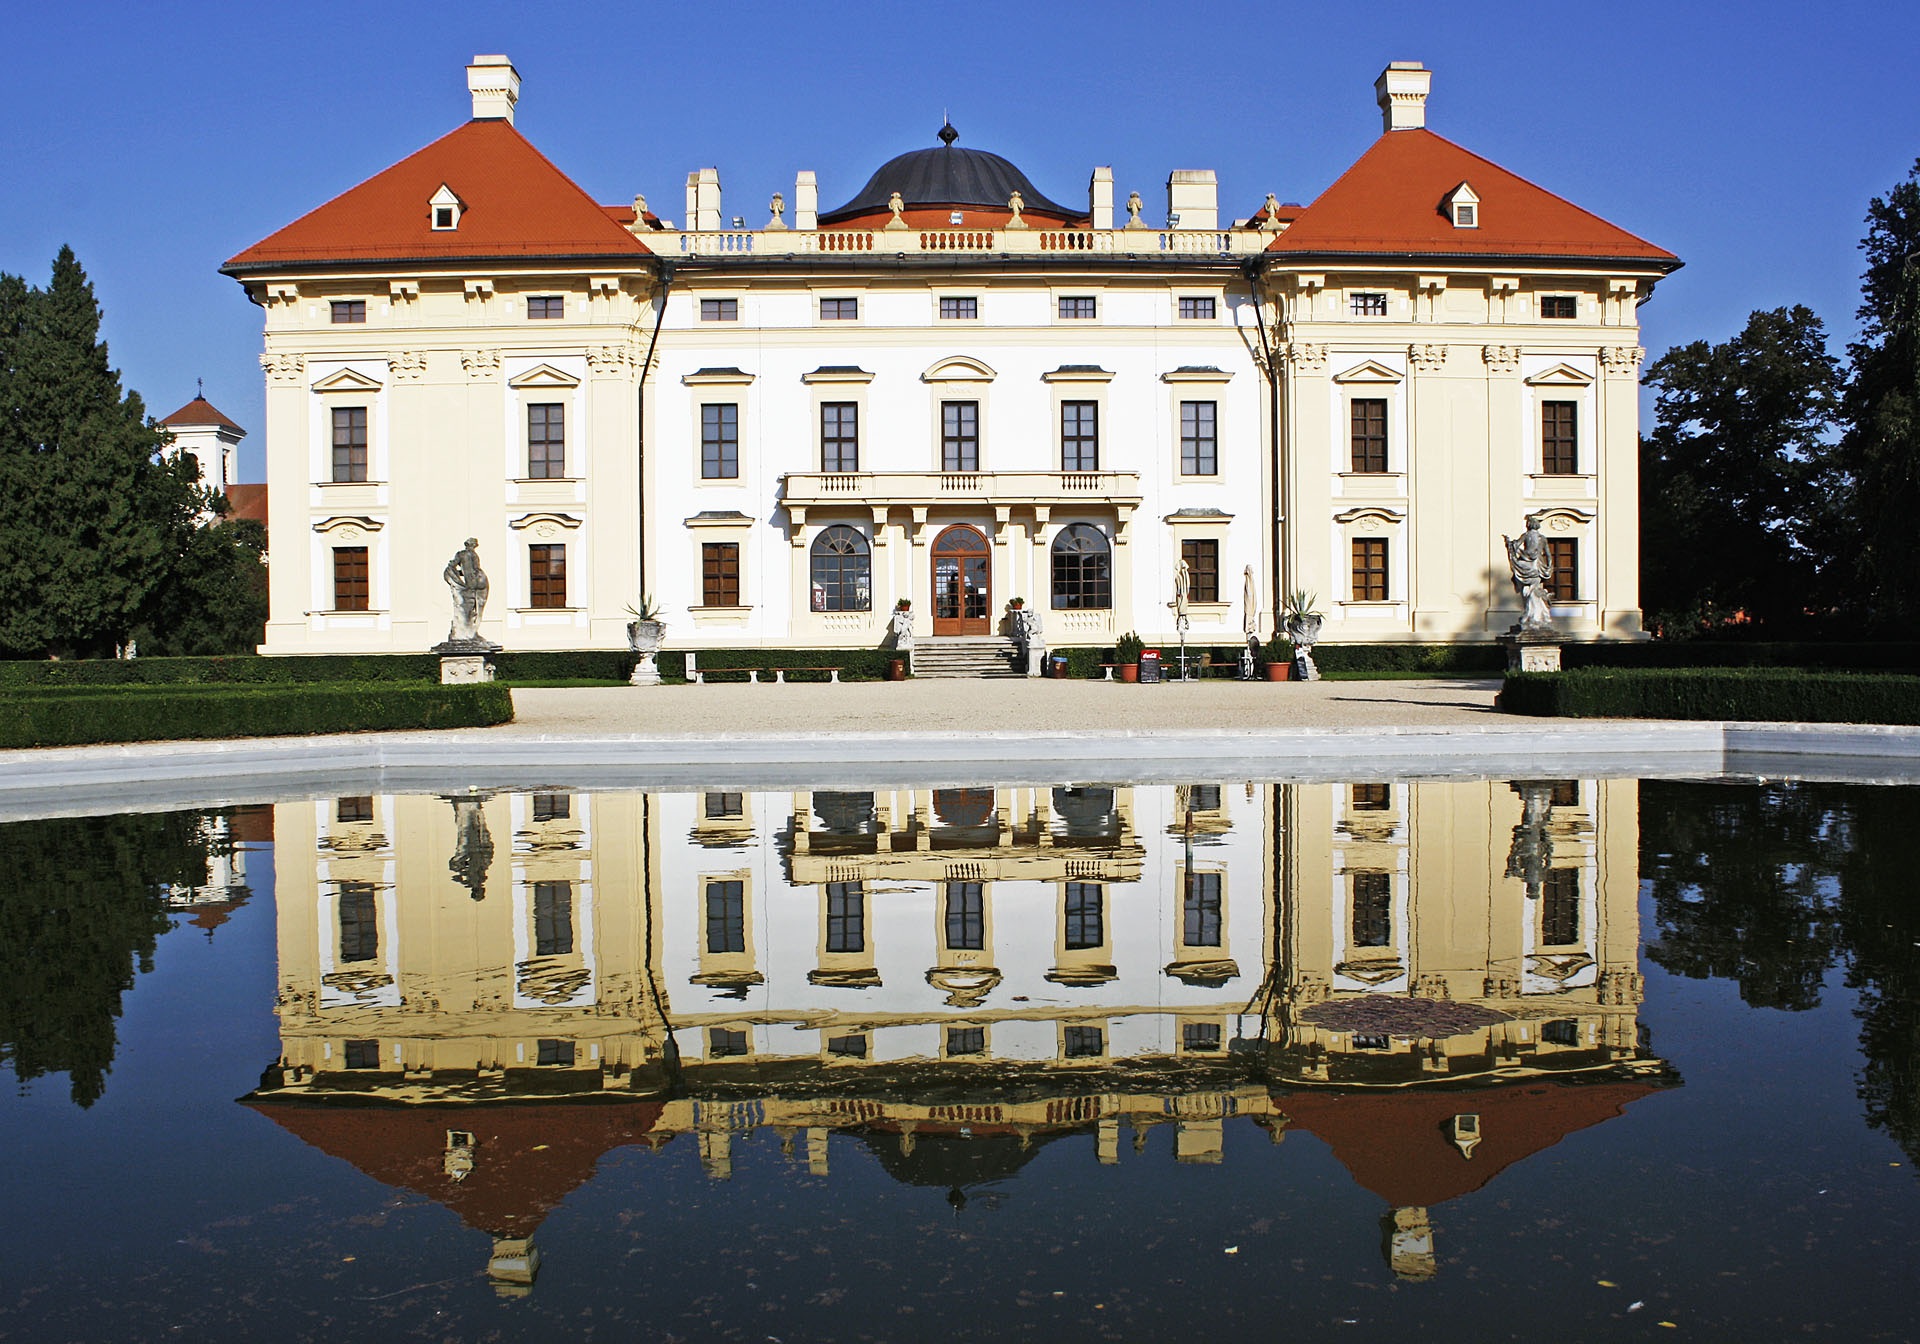
architecture, mansion, house, building, chateau, palace, reflection, castle, landmark, facade, monastery, estate, reflection in the water, slavkov